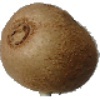
Label: kiwi